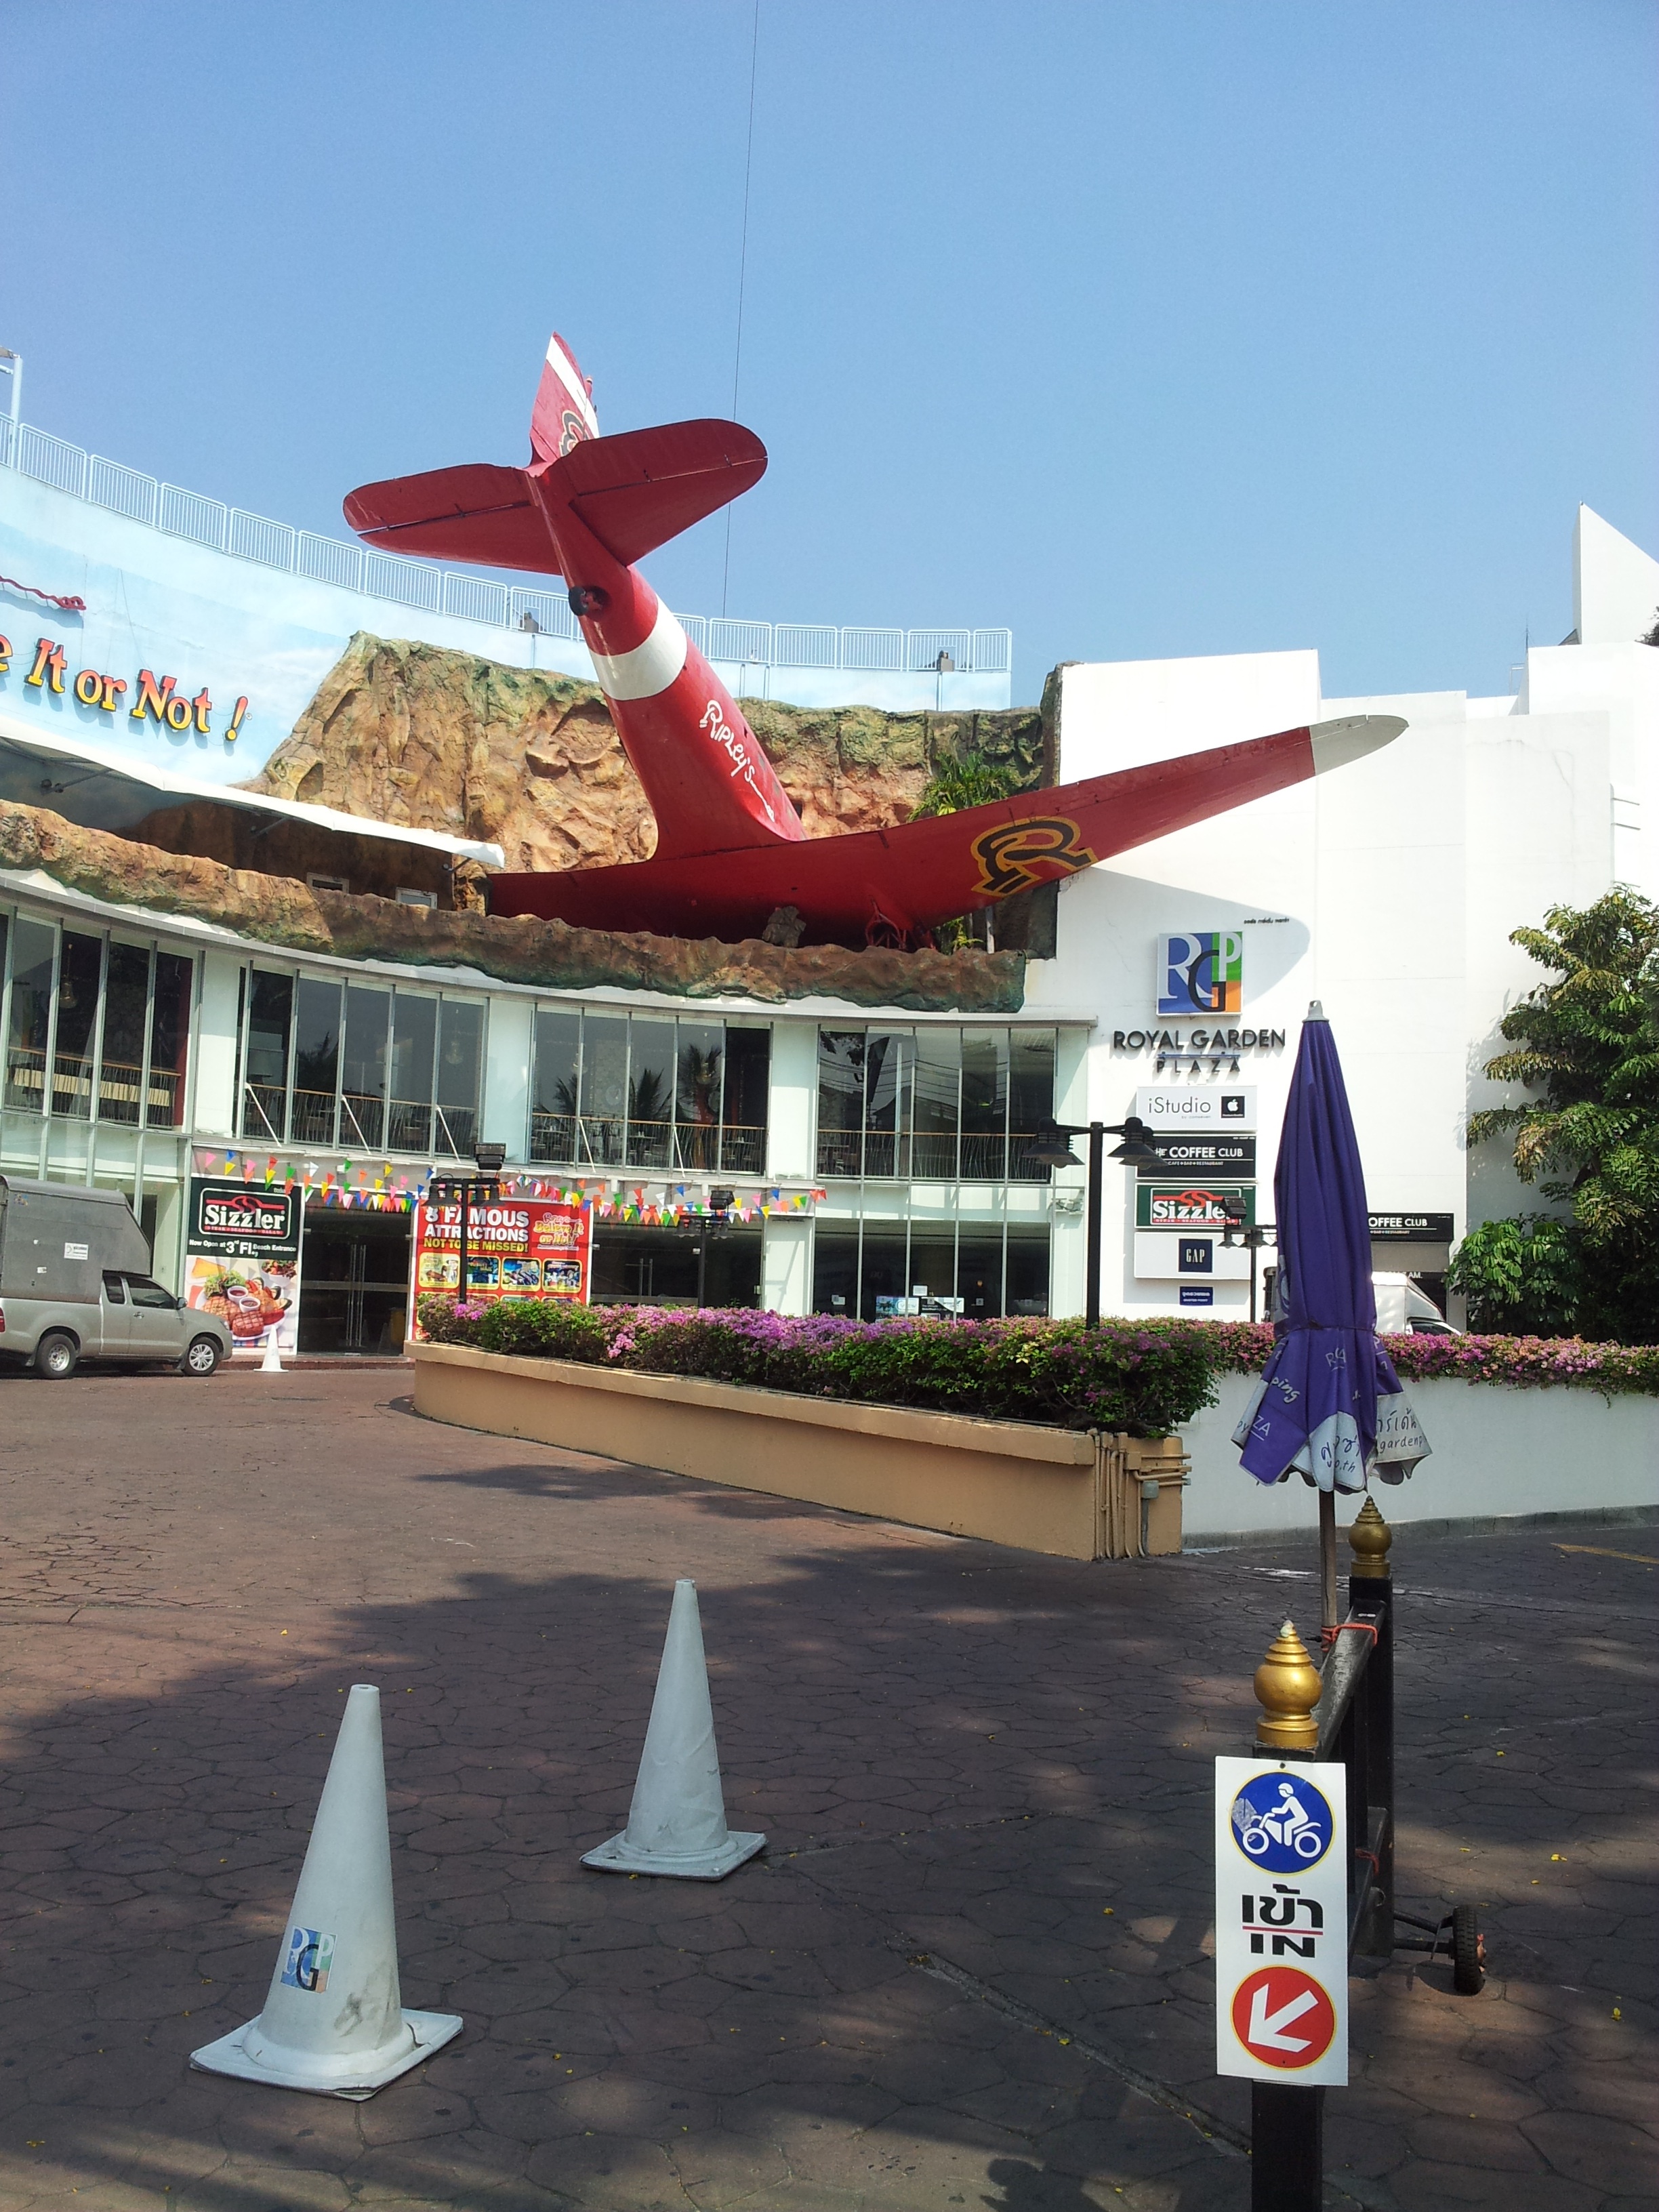
walkway, vacation, plane, tourism, commercial, center